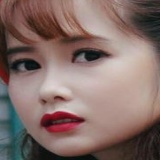
diễn viên Mai Quỳnh Anh